Edgar Wasser

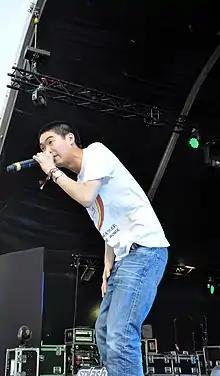
Edgar Wasser at the Splash! Festival, 2013

Edgar Wasser (born September 22, 1990 in Chicago) is a German rapper from Munich.